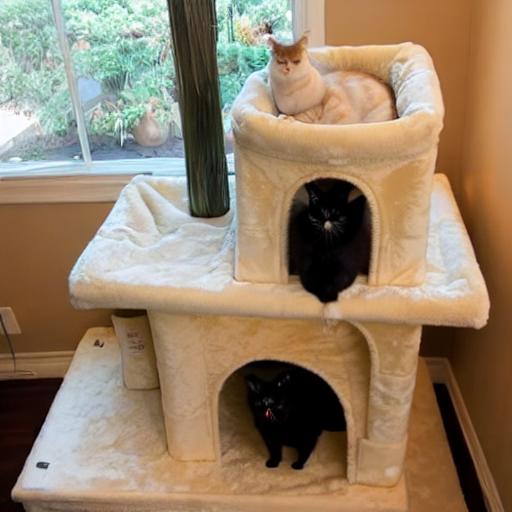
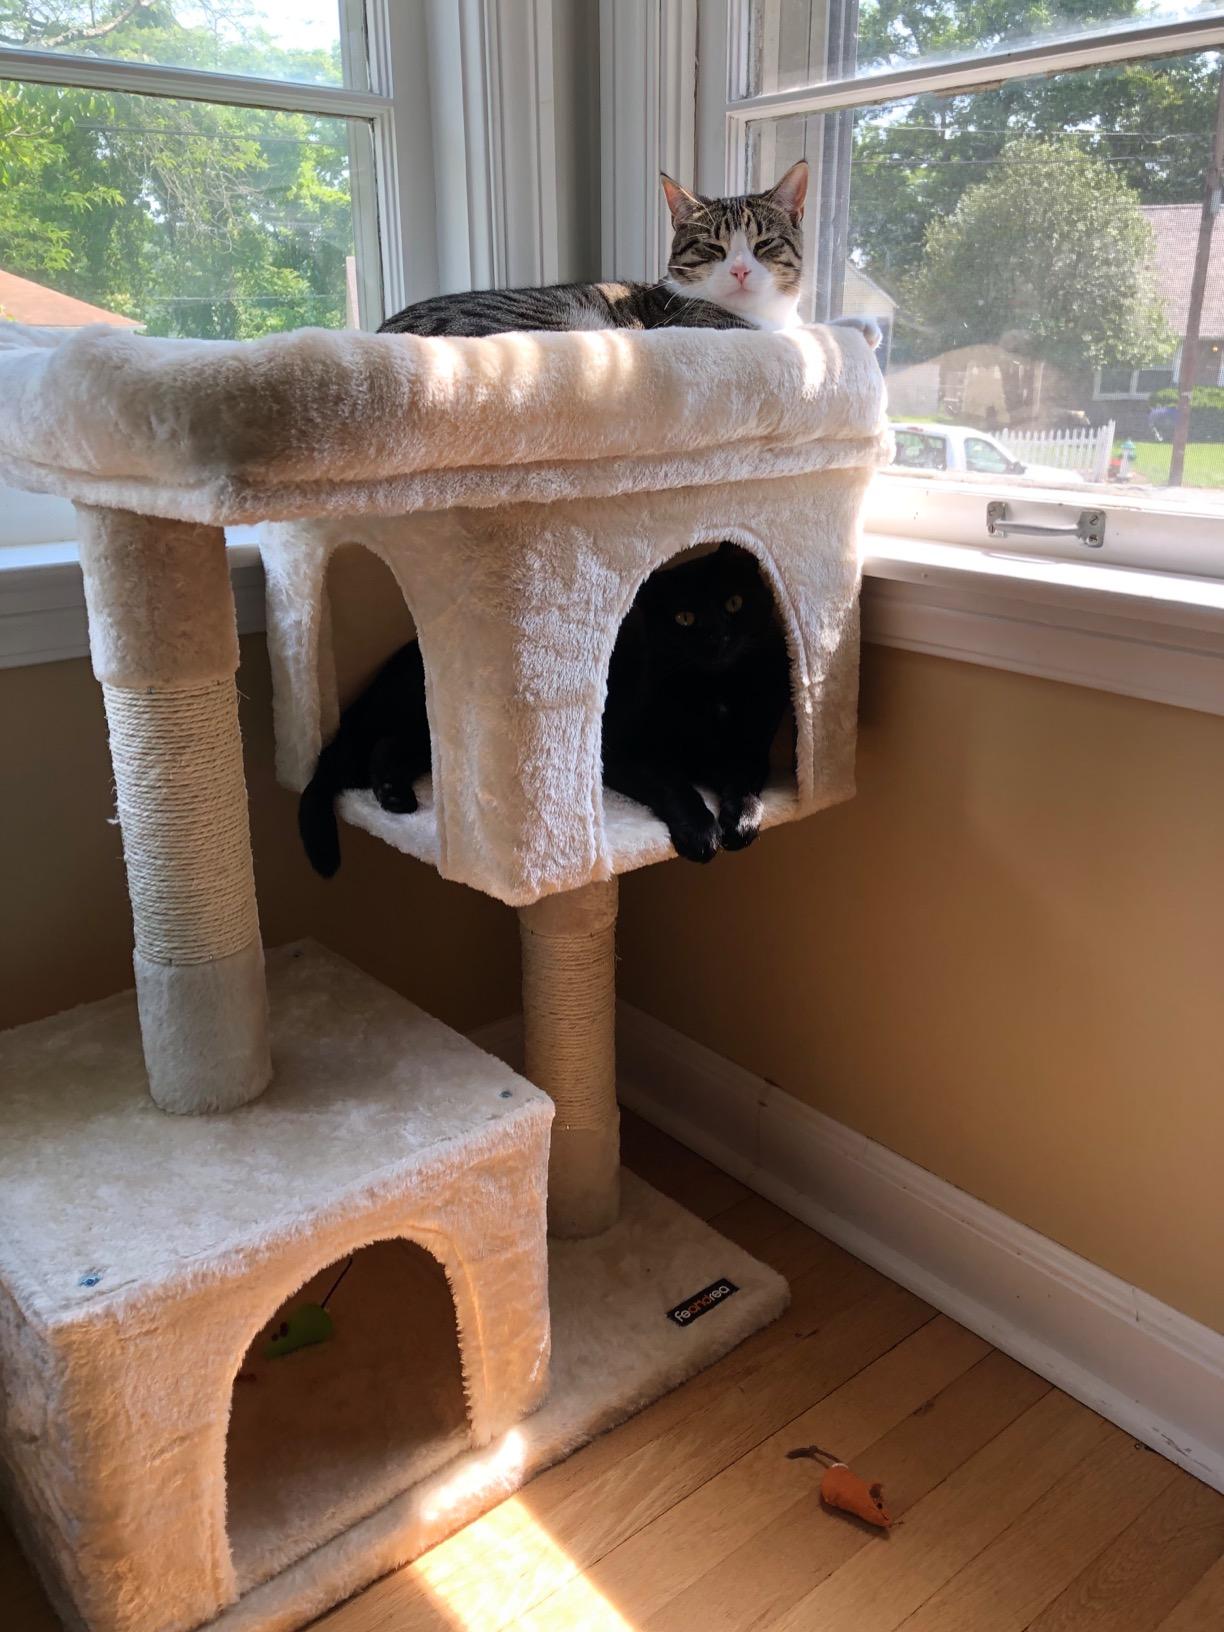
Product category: items_cat tree
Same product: no